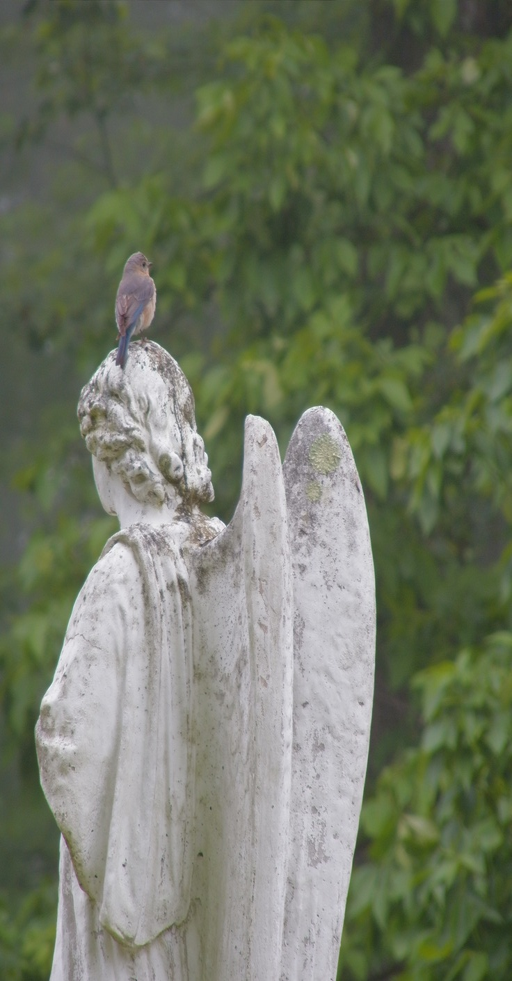
same angel ~ with a friend .